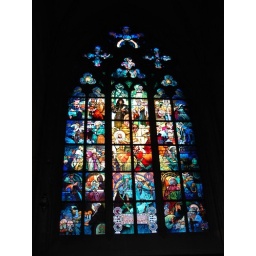
Alfons Mucha stained glass window in St. Vitus cathedral